Guido Reni

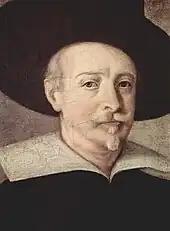
"Self-portrait", c. 1635

By the 1630s Reni's painting style became looser, less impastoed, and dominated by lighter colours. A compulsive gambler, Reni was often in financial distress despite the steady demand for his paintings. According to his biographer, Carlo Cesare Malvasia, Reni's need to recoup gambling losses resulted in rushed execution and multiple copies of his works produced by his workshop. The paintings of his last years include many unfinished works.